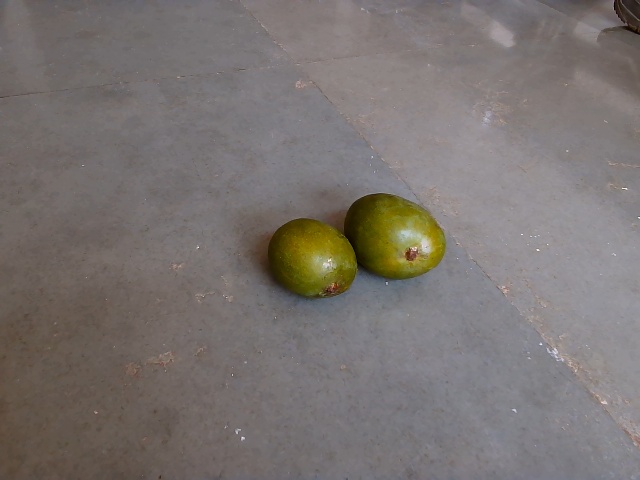
Label: Raw_Mango